Smart (marque)

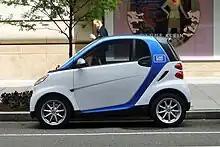
Car2Go carsharing Smart fortwo (2nd generation)

Before 2008, Smart cars were only available in the United States as "grey market" imports, such as ZAP. U.S. federal regulations allow certain grey market importing in large quantities, provided the vehicles are modified and tested to conform to U.S. safety and emissions regulations. Smarts were imported into the United States by "The Defiance Company LLC", modified by G&K Automotive Conversion in Santa Ana, California, and distributed and sold by independent dealerships which were not affiliated with Mercedes. U.S. regulations did not permit the purchase and import of used Smart CDi vehicles from Canada, as the diesel powered Canadian Smarts did not meet American emissions regulations.